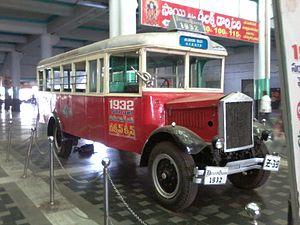
Vijayawada est une ville de l'Andhra Pradesh en Inde, située au bord du fleuve Krishnâ. Elle dispose d'un aéroport d'importance régionale.